History of Kuala Lumpur

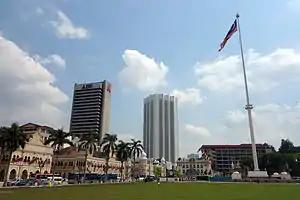
Dataran Merdeka (Independence Square) in central Kuala Lumpur, where the independence of Malaya was declared in 1957

In 1874, Sultan Abdul Samad of Selangor accepted a British Resident in a system allowed the British to rule while the Sultan remained the head. In 1880, Kuala Lumpur was made capital of Selangor and the British colonial administration moved from Klang to Kuala Lumpur. In 1880, the state capital of Selangor was moved from Klang to the more strategically advantageous Kuala Lumpur by the colonial administration, and the then British Resident William Bloomfield Douglas decided that the government buildings and living quarters should be located to the west of the river, separate from the Chinese and Malay settlements along the east bank of the Klang River. Government offices and a new police headquarter was built on Bukit Aman, and the Padang was created initially for police training. A police force of 2–300 was established by the British; most of them were Malays recruited from rural Malacca (plus a few Sikhs and Punjabis), and as many of them then brought their families here, they would form a significant part the Malay population in early Kuala Lumpur. The government offices were later moved from Bukit Aman to a more conveniently located Sultan Abdul Samad Building facing the Padang, now known as Merdeka Square, which became the centre of the British colonial administration.